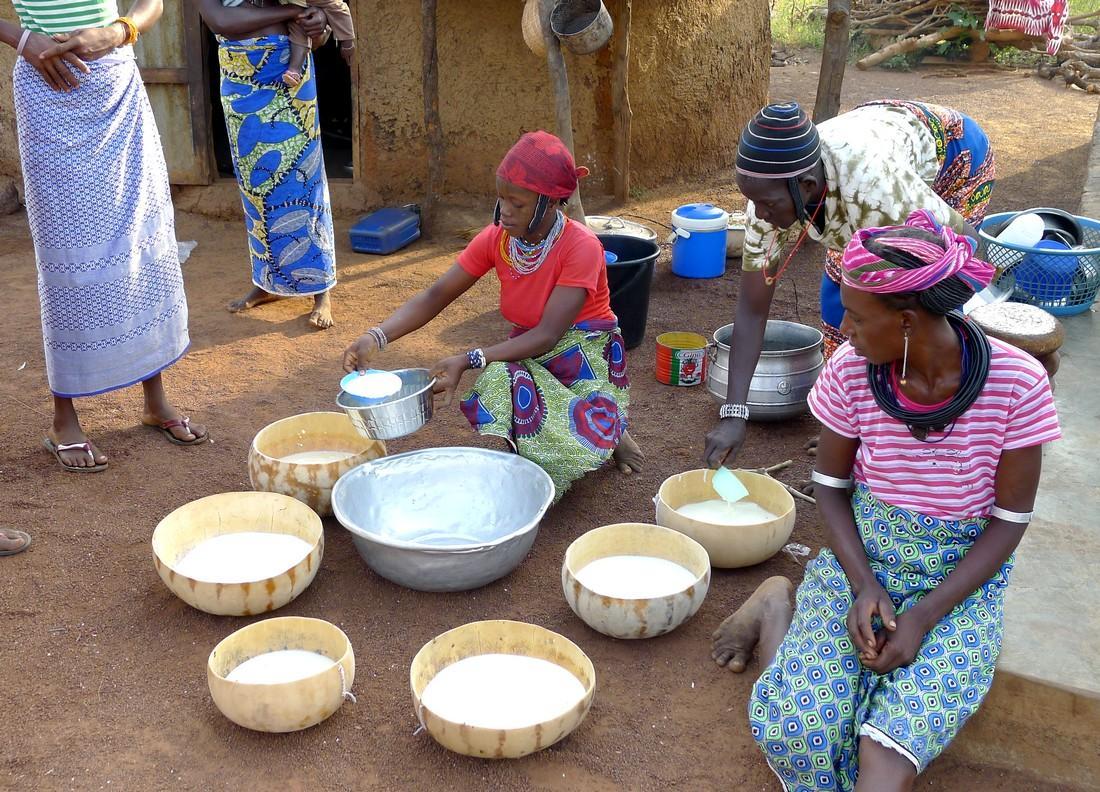
Wanawake kadhaa wakiwa wamekusanyika nje
labda wakifanya shughuli ya kijamii.
kuna bakuli kadhaa kubwa zilizojazwa na kitu kinachoonekana kama
unga au nafaka ya rangi nyepesi zikiwa zimewekwa chini.
Wanawake hawa wamevaa nguo za kitamaduni
na wanaonekana kushiriki katika kazi fulani
huku baadhi yao wakishikilia vyombo vya kupima au kutayarisha.
Mandhari ya nyuma inaonyesha sehemu ya makazi ya udongo.